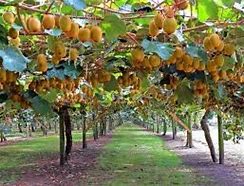
Label: Kiwi